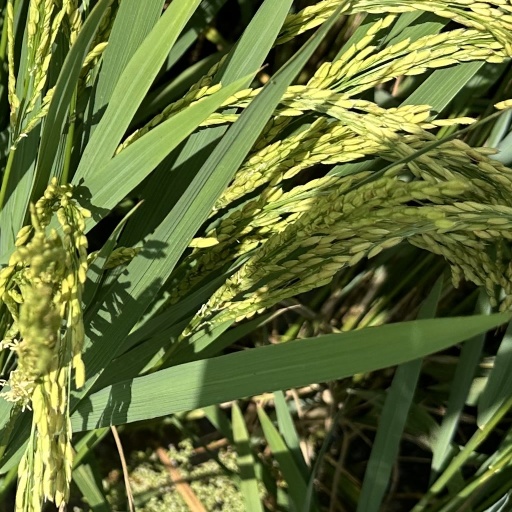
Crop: rice